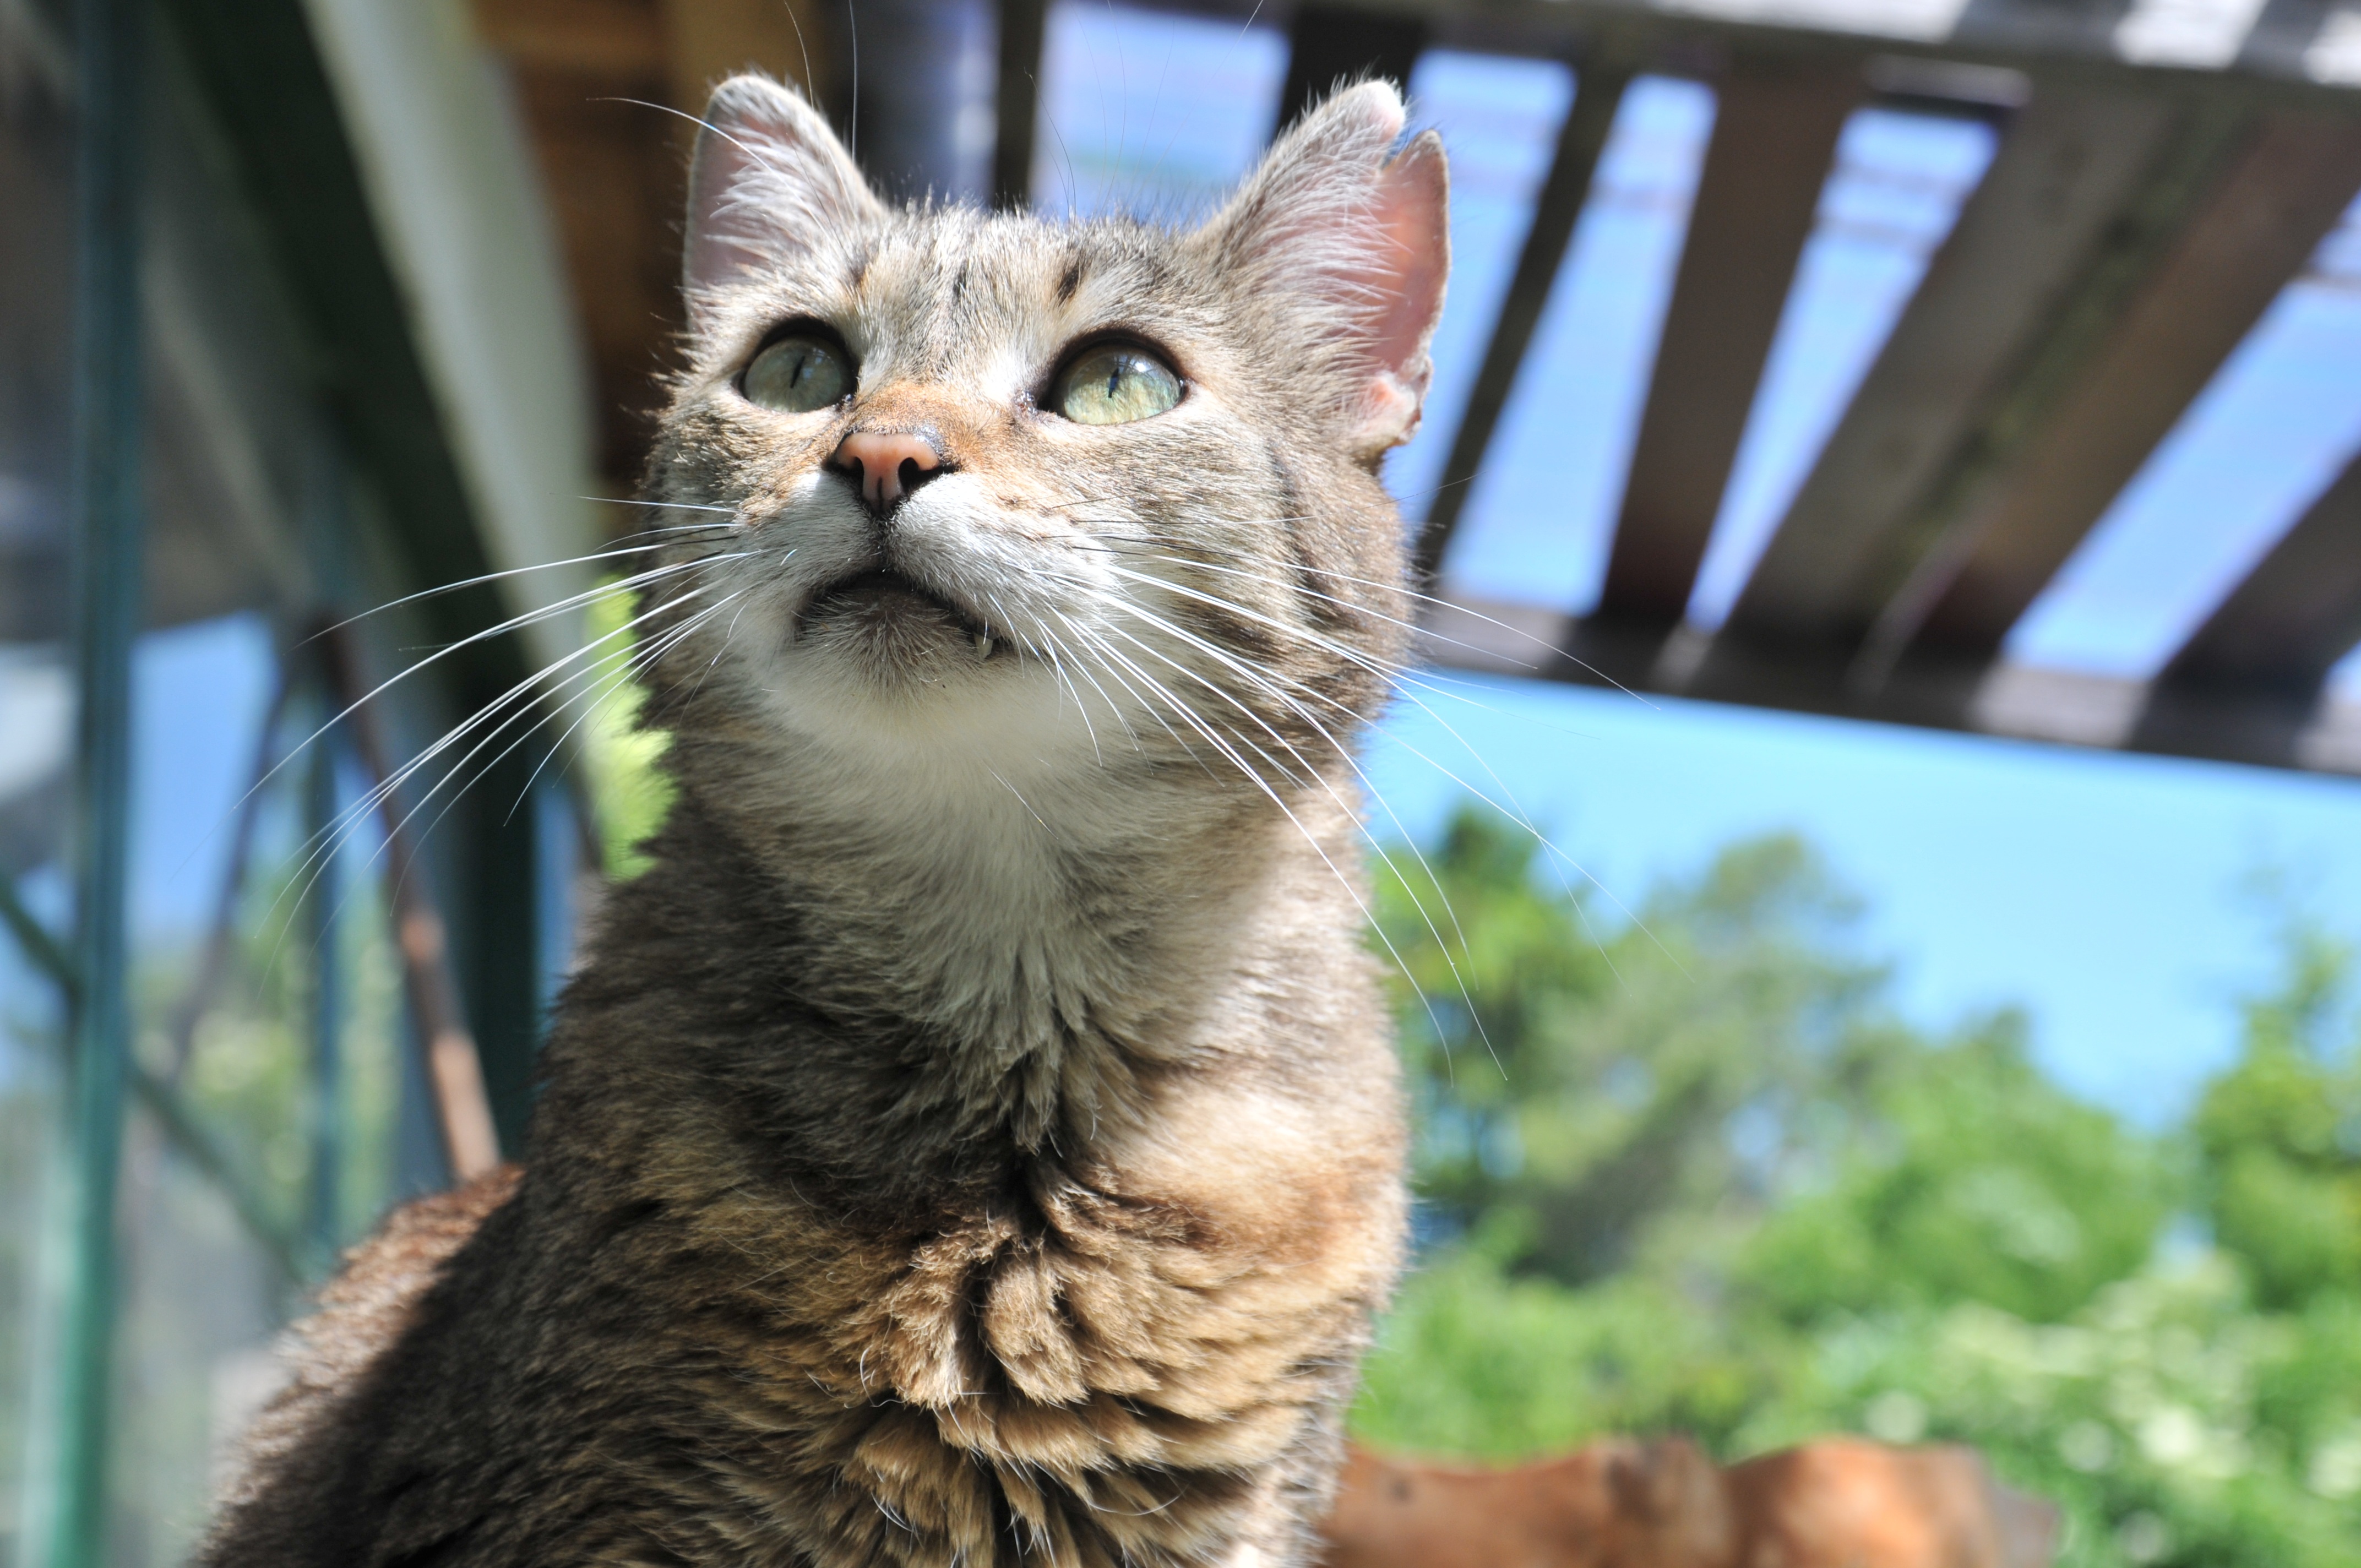
summer, cat, mammal, fauna, whiskers, vertebrate, domestic cat, mackerel, tabby cat, european shorthair, wild cat, small to medium sized cats, cat like mammal, domestic short haired cat